Frances Farmer

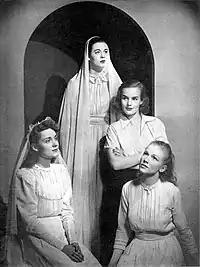
Left to right: Martha Scott, Uta Hagen, Farmer, and Julie Haydon posed in "Stage" magazine, 1938

During the run of "Golden Boy", Farmer began a romantic affair with Odets, but he was married to actress Luise Rainer and did not offer Farmer a commitment. Farmer felt betrayed when Odets suddenly ended the relationship, and when the group chose another actress for its London runan actress whose family helped secure funds for the playshe came to believe that the group had used her drawing power selfishly to further the success of the play. Disheartened, Farmer returned to Los Angeles to star opposite husband Erickson in "Ride a Crooked Mile" (1938). Odets later wrote in his 1940 journal about Farmer describing her as an "unhappy, stiff, rude and uncontrollable girl, but with a real purity." In April 1939, she performed in a short-run Broadway production of "Quiet City", an experimental play directed by Elia Kazan. In November that year, she returned to Broadway, portraying Melanie in "Thunder Rock", also directed by Kazan, and produced by the Group Theater. The play was not well received, and Farmer was profoundly unhappy after its closing in December 1939. She subsequently accepted a role in a Broadway adaptation of Ernest Hemingway's "The Fifth Column", for which she was scheduled to begin rehearsing in early 1940. During rehearsals, Farmer began binge drinking in an effort to alleviate her depression. She ultimately chose to withdraw from the production, resulting in a $1,500 fine from the Theater Guild, for "unprofessionalism".